El Cid

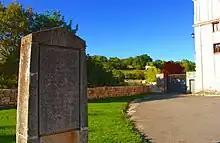
Tomb of Babieca at the monastery of San Pedro de Cardeña

Babieca, or Bavieca, was El Cid's warhorse. Several stories exist about El Cid and Babieca. One well-known legend about El Cid describes how he acquired the stallion. According to this story, Rodrigo's godfather, Pedro El Grande, was a monk at a Carthusian monastery. Pedro's coming-of-age gift to El Cid was his pick of a horse from an Andalusian herd. El Cid picked a horse that his godfather thought was a weak, poor choice, causing the monk to exclaim ""Babieca!"" (stupid!). Hence, it became the name of El Cid's horse. Another legend states that in a competition of battle to become King Sancho's "Campeador", or champion, a knight on horseback wished to challenge El Cid. The King wished a fair fight and gave El Cid his finest horse, Babieca, or Bavieca. This version says Babieca was raised in the royal stables of Seville and was a highly trained and loyal war horse, not a foolish stallion. The name in this instance could suggest that the horse came from the Babia region in León, Spain. In the poem "Carmen Campidoctoris", Babieca appears as a gift from "a barbarian" to El Cid, so its name could also be derived from "Barbieca", or "horse of the barbarian".